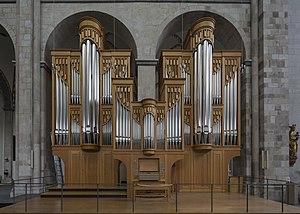
Orgue de la fr:Basilique Saint-Cunibert de Cologne
La basilique Saint-Cunibert est une église de la ville de Cologne en Allemagne. Elle est la plus récente des douze basiliques romanes de la ville. Elle a été consacrée en 1247 soit un an avant le début des travaux de la cathédrale.